Helsinki Regional Transport Authority

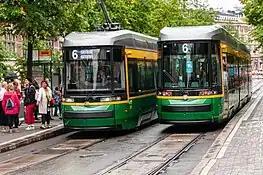
Helsinki Tram on line 6.

Commuter rail service in the region is operated by VR. There are 52 stations in the network, which are served by 15 lines. Out of HSL's three rail networks, commuter rail is the most far-reaching; it serves the northern, north-eastern, and western suburbs of the city, as well as Helsinki Airport in Vantaa.